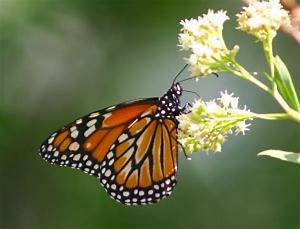
Label: farfalla